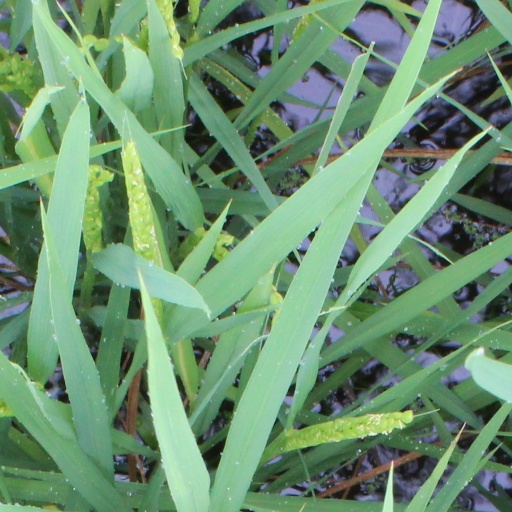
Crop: rice